Leksvik Church

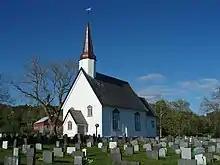
View of the church

Leksvik Church is a parish church of the Church of Norway in Indre Fosen Municipality in Trøndelag county, Norway. It is located in the village of Leksvik. It is the church for the Leksvik parish which is part of the Fosen prosti (deanery) in the Diocese of Nidaros. The white, wooden church was built in a long church style in 1668 using plans drawn up by the architects Ole Jonsen Hindrum and Nils Olufsen. The church seats about 300 people.